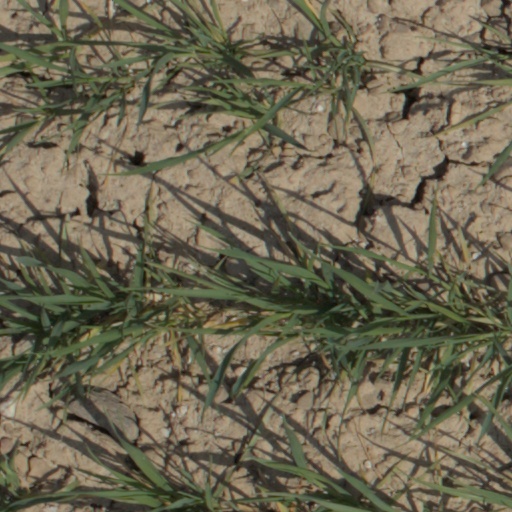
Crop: wheat